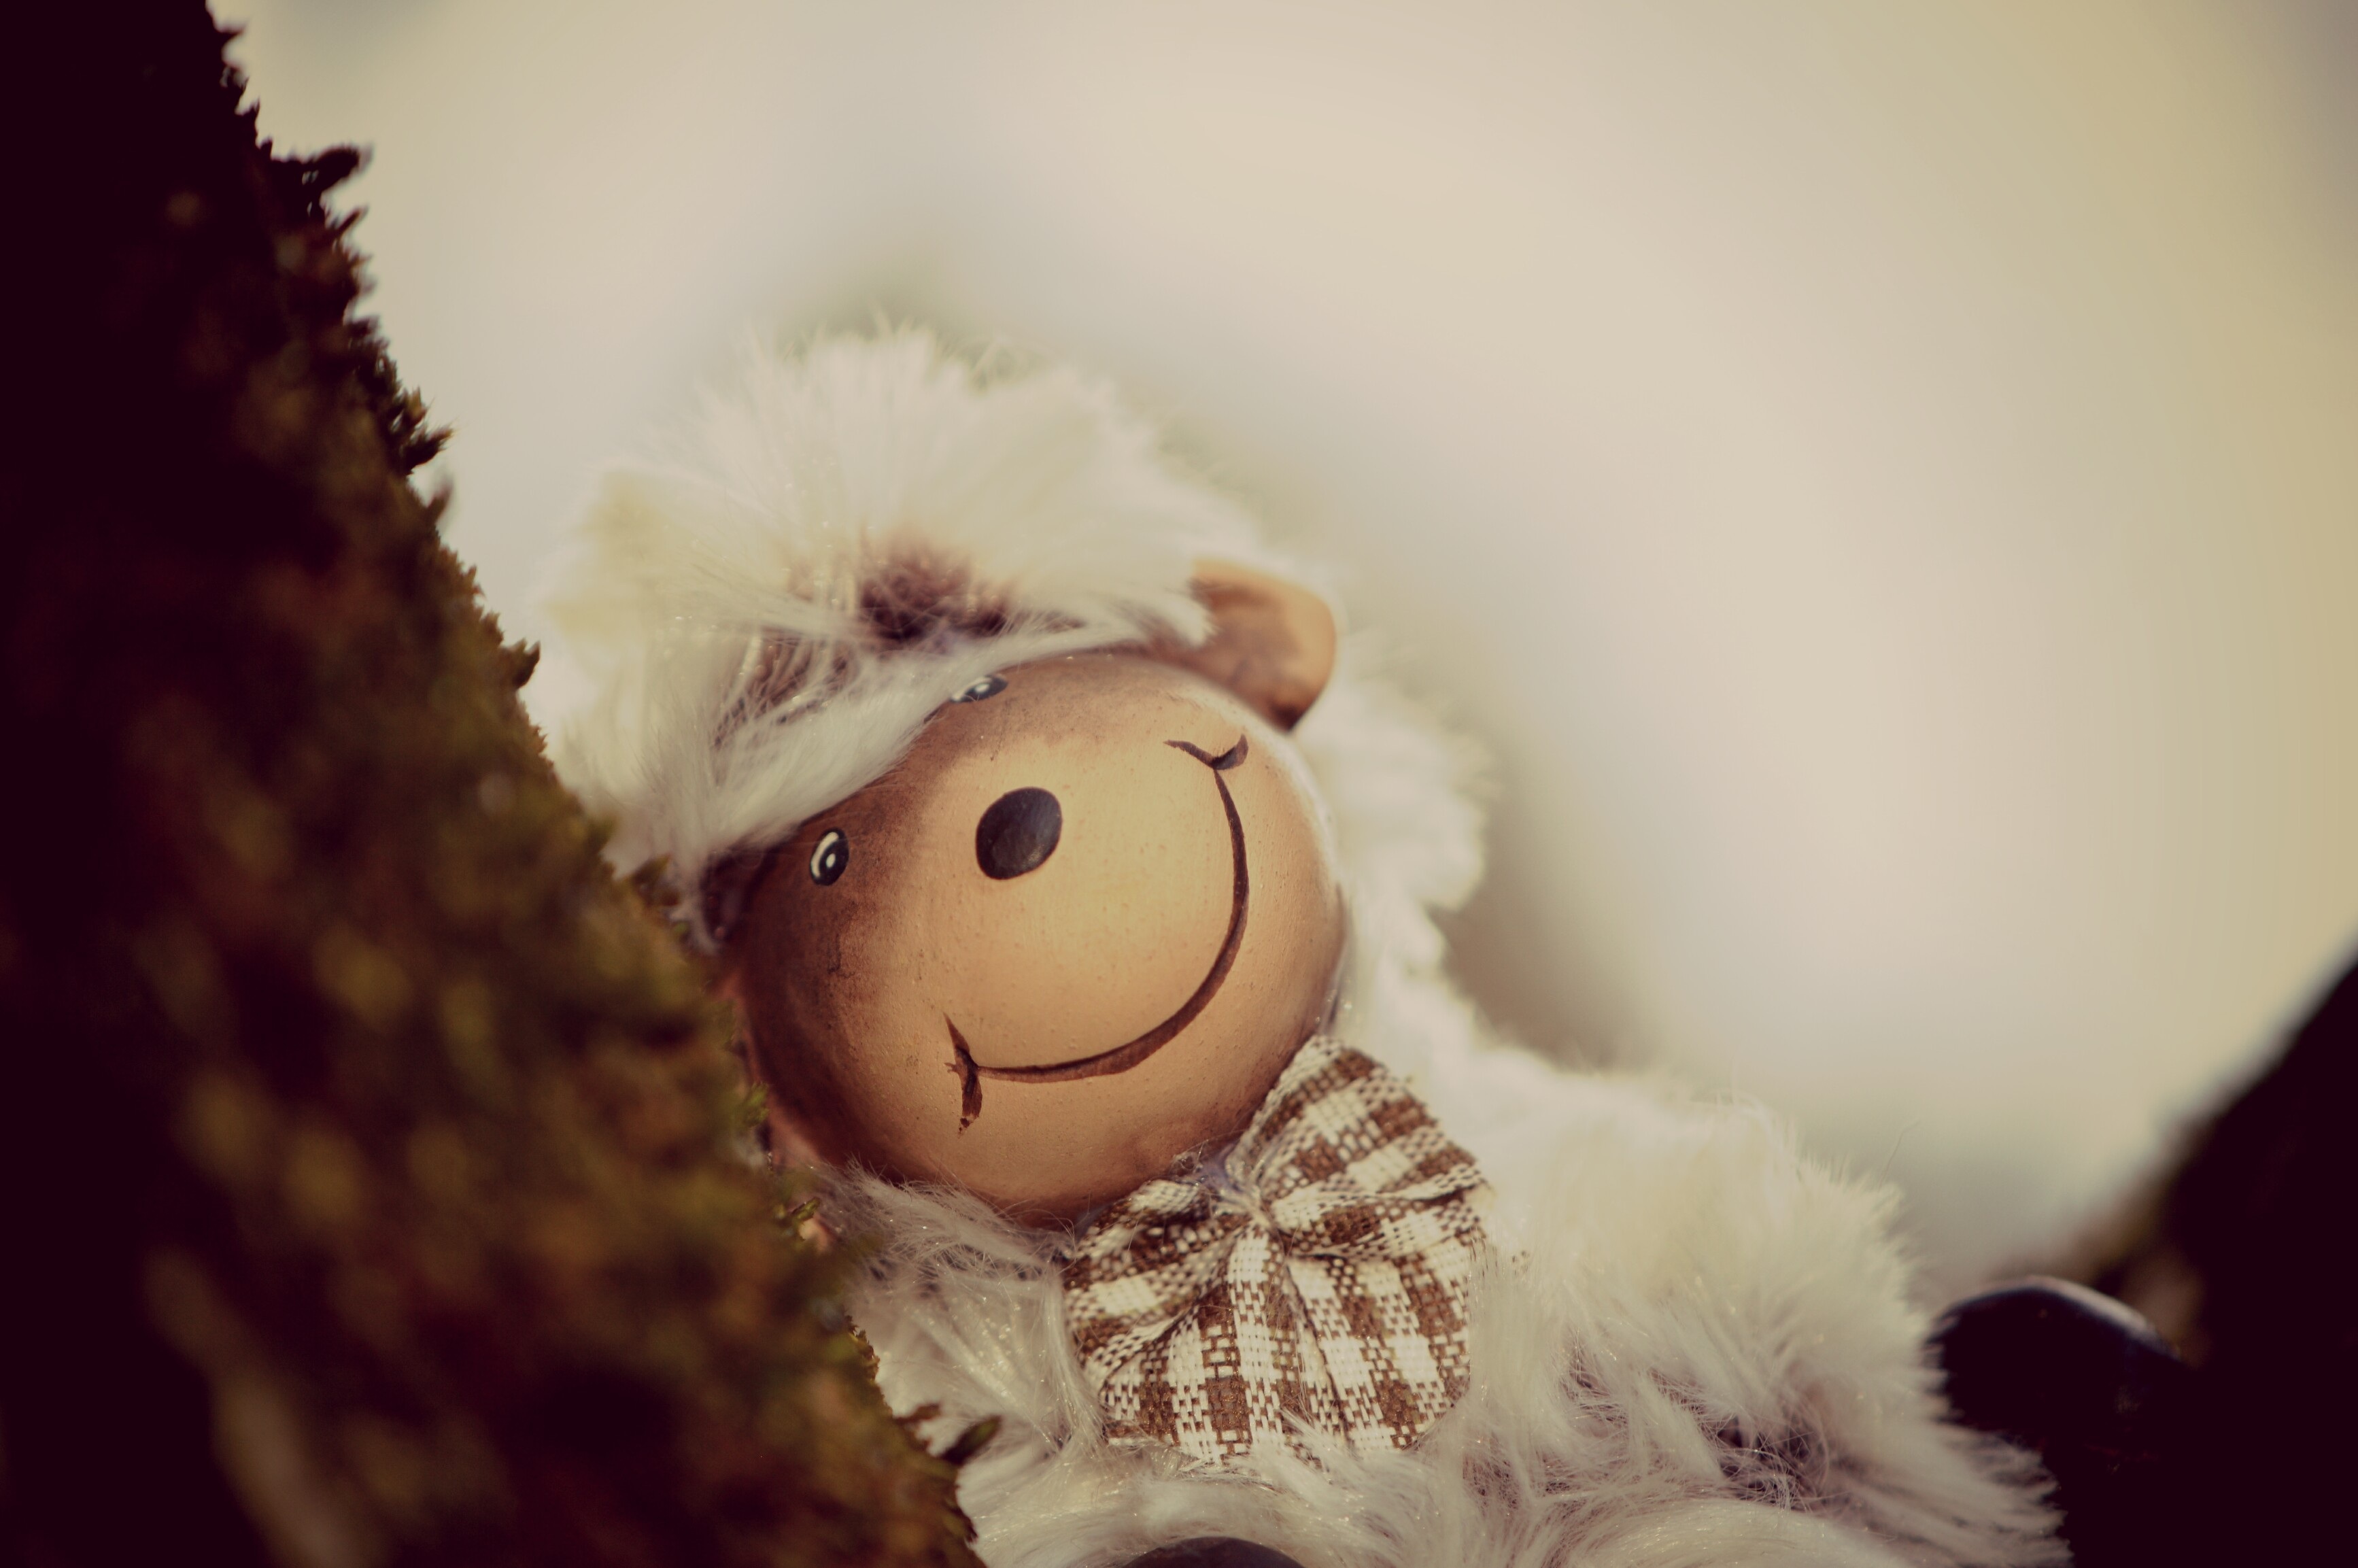
hand, white, flower, cute, fur, sheep, child, pink, toy, teddy bear, close up, doll, infant, eye, head, skin, funny, animal world, sweetness, soft toy, stuffed toy